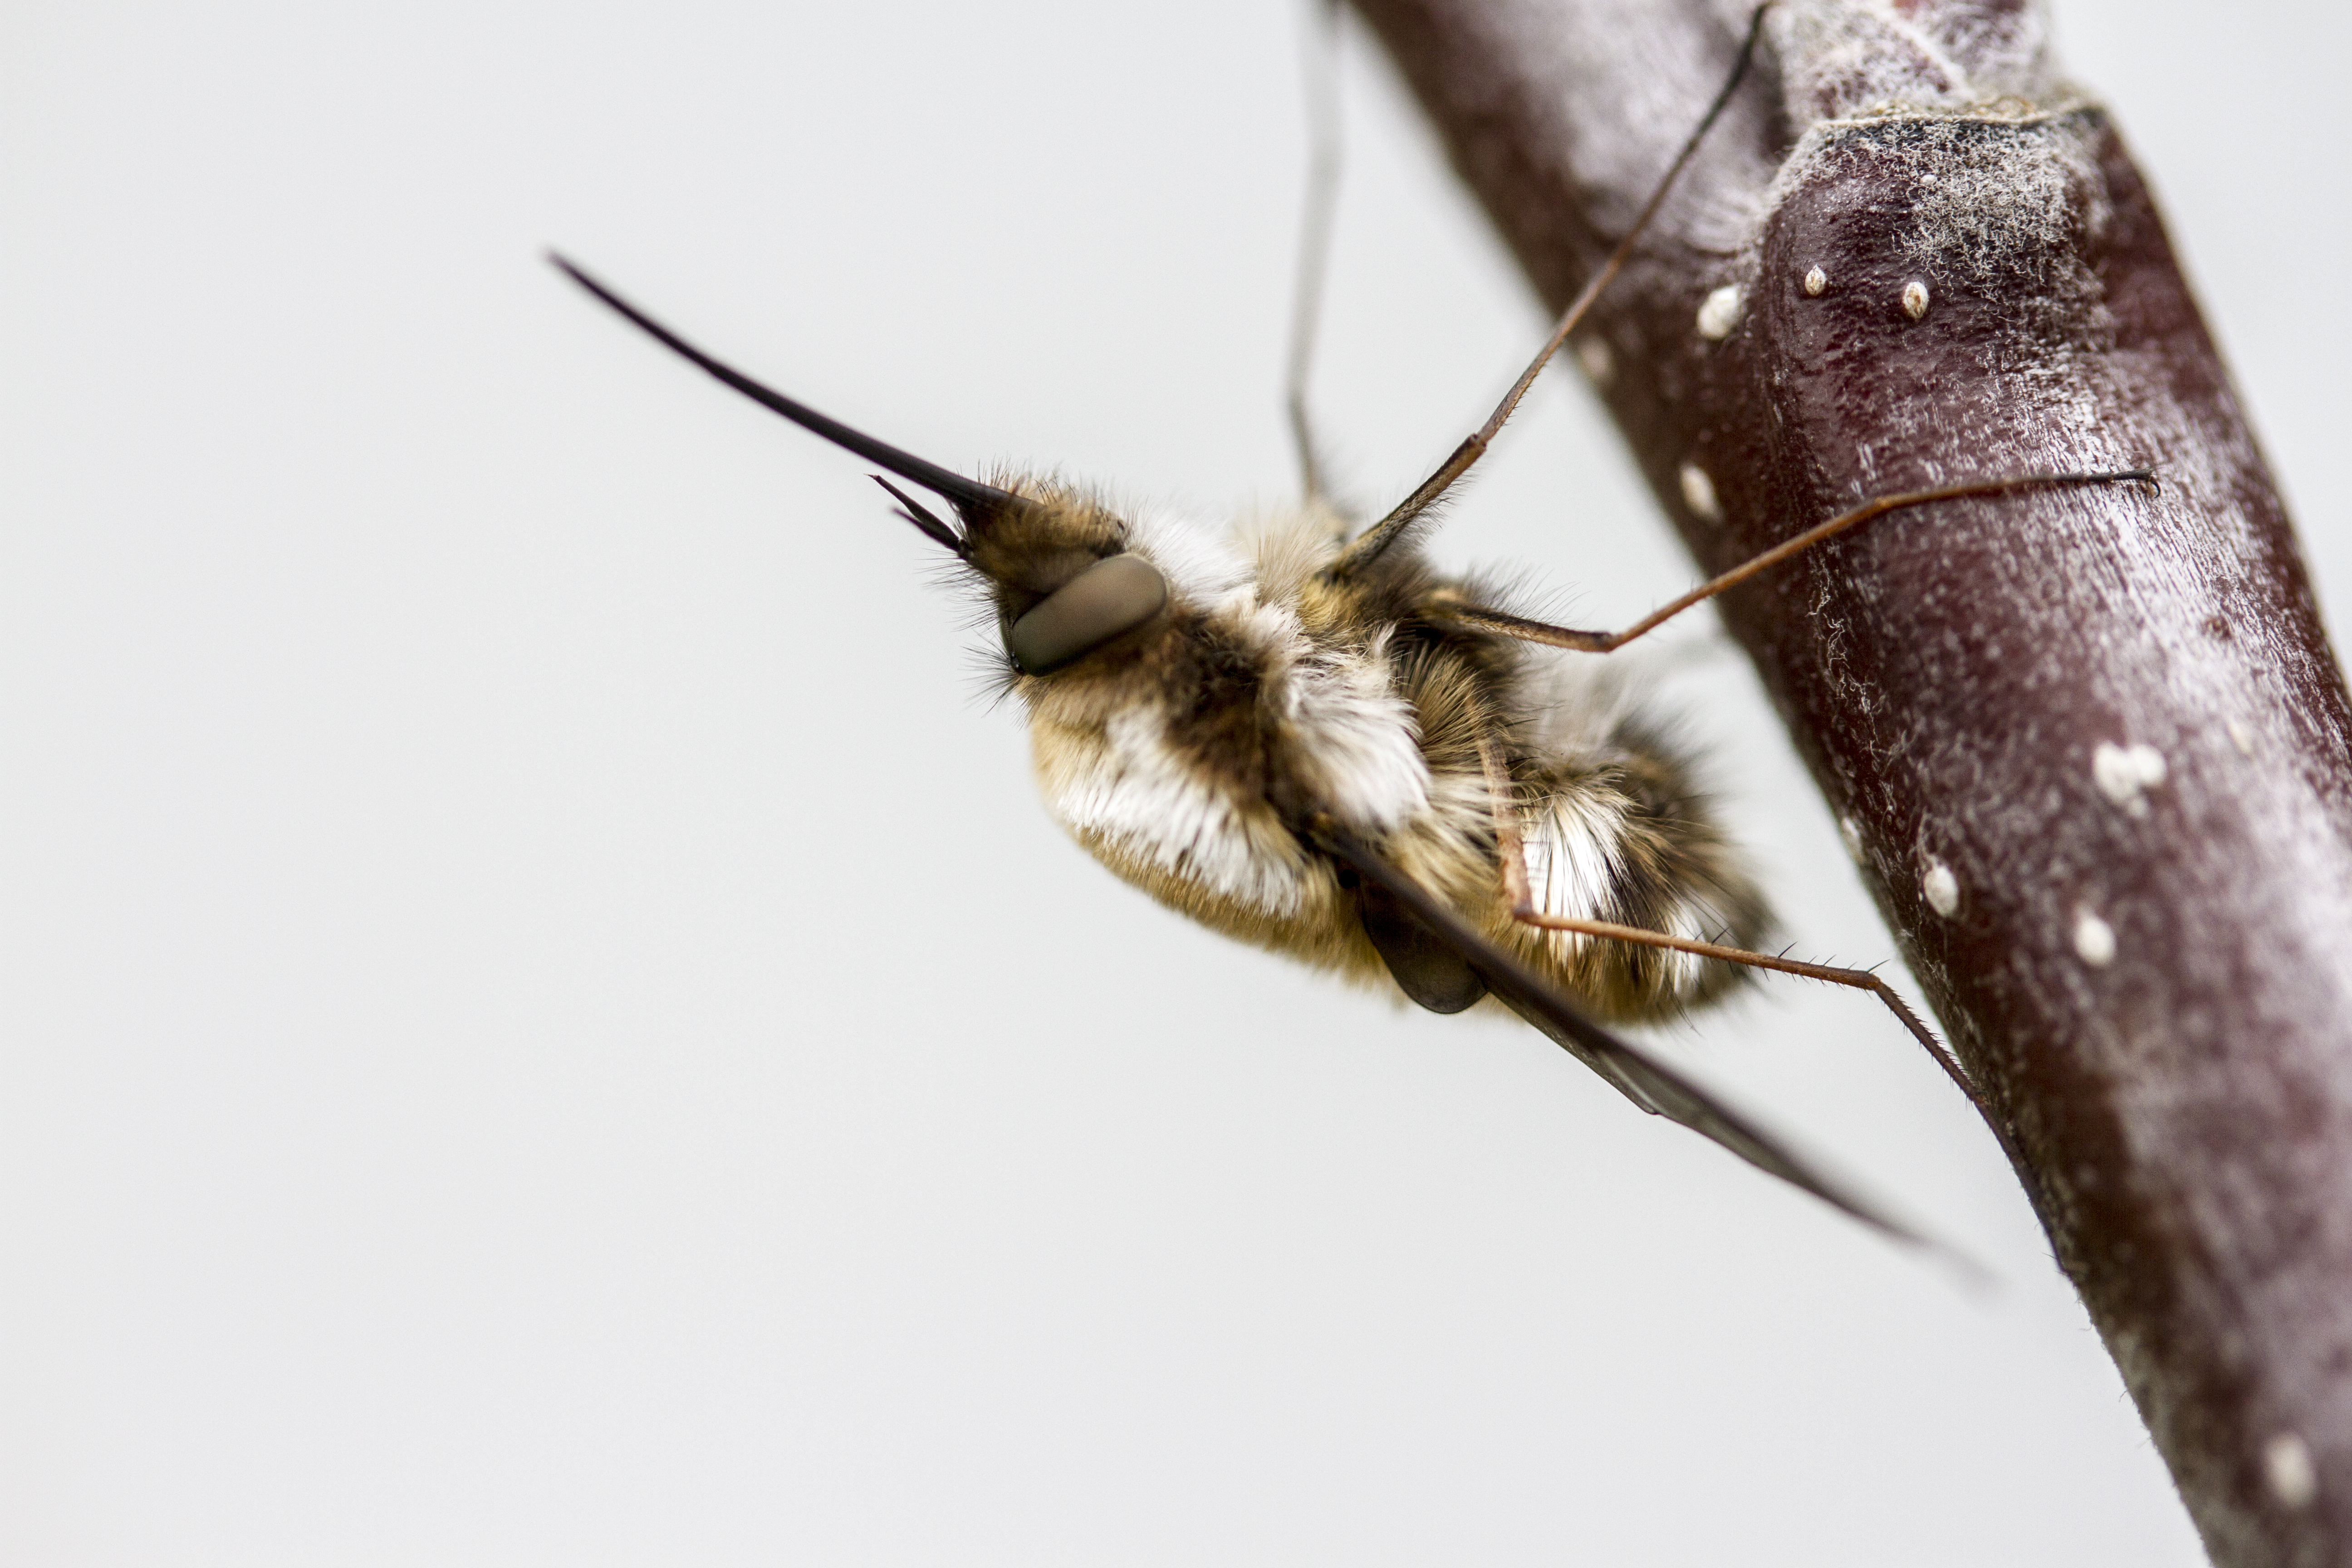
branch, photography, insect, moth, fauna, invertebrate, twig, close up, uk, peterborough, macro photography, pollinator, moths and butterflies